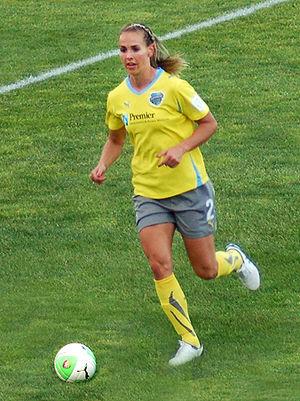
Heather Blaine Mitts Feeley est une ancienne joueuse de soccer américaine qui évoluée au poste de défenseure. Elle a été membre de l'équipe des États-Unis de soccer féminin. Le 13 mars 2013 elle annonce sa retraite via son compte Twitter.